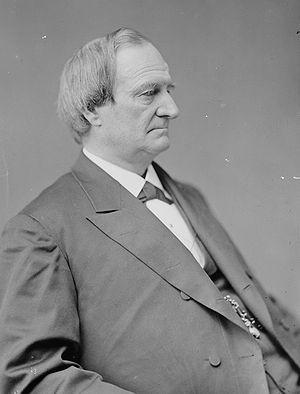
Le secrétaire à la Guerre des États-Unis est un ancien membre du cabinet des États-Unis en sa qualité de dirigeant du département de la Guerre.